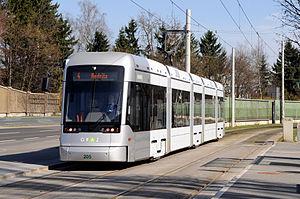
Le Tramway de Graz compte 9 lignes desservant la ville de Graz en Autriche.